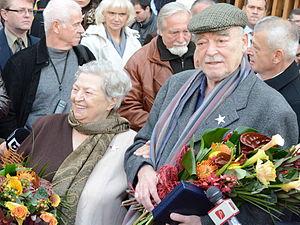
Draga Olteanu-Matei est une actrice roumaine.
Mircea Albulescu était un acteur, poète, et journaliste roumain.